Soline Lamboley

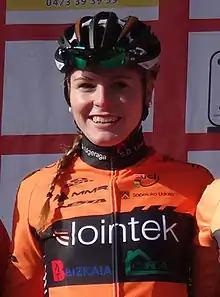
Lamboley in 2015

Soline Lamboley (born 11 October 1996) is a French professional racing cyclist. She rode at the 2015 UCI Track Cycling World Championships. She is the granddaughter of Jean-Jacques Lamboley.